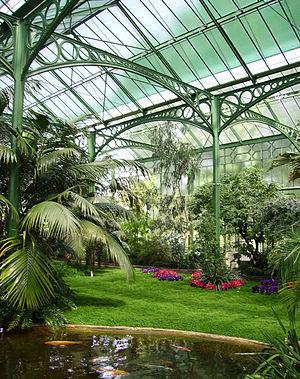
Le Wilhelma, ou plus précisément le jardin botanique et zoologique Wilhelma, faisait partie à l'origine d'un ensemble royal associé au parc de Rosenstein qui entoure un château à Stuttgart, Allemagne. Ce jardin-zoo de 30 hectares est situé à Bad Cannstatt, un quartier historique et résidentiel de la capitale du land du Bade-Wurtemberg, au sud-ouest du pays. C'est un ensemble original qui comprend à la fois d'importantes collections botaniques et zoologiques, ainsi que des éléments d'architecture du XIXᵉ siècle, classés monuments historiques, disséminés au sein d'un parc d'agrément. Inauguré en 1953, le Wilhelma est fréquenté annuellement par plus de deux millions et demi de visiteurs.